Nowhere Man (Taiwanese TV series)

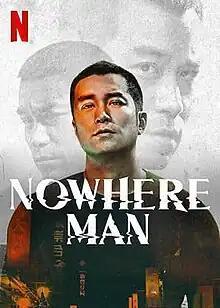
Promotional poster

Nowhere Man is a 2019 Taiwanese television miniseries written, directed, and edited by Chen Yin-jung. It stars Joseph Chang, Alyssa Chia, Mavis Fan, Wang Po-chieh, Jeremiah Zhang, Zhou Ming-fu, Greg Hsu, Kuo Tzu-chien, and Lu Yi-lung. The miniseries follows a death row inmate who must break out of prison to save his kidnapped son and protect his family.